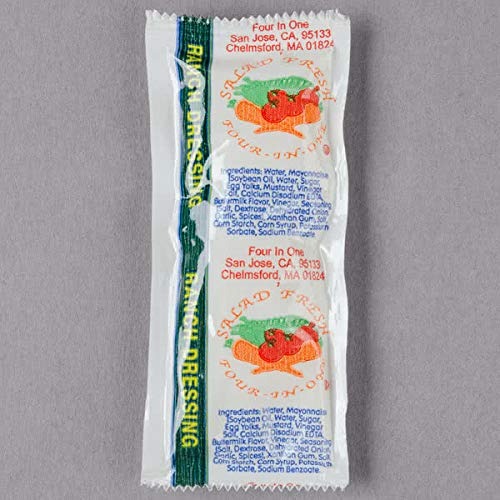
Item Name: BWS Ranch Dressing 12 Gram Portion Packets, Case of 200
Bullet Point 1: Ideal for fast food restaurants or takeout
Bullet Point 2: Lower costs with portion control
Bullet Point 3: 12 gram packets
Bullet Point 4: No refrigeration necessary
Bullet Point 5: Zero trans fat per serving
Product Description: Ideal for fast food restaurants or takeout Lower costs with portion control 12 gram packets No refrigeration necessary Zero trans fat per serving
Value: 84.6575
Unit: Ounce

Price: 11.49